National Elk Refuge

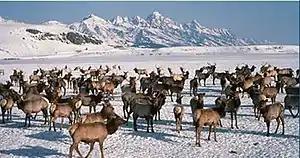
Elk during winter on the refuge

A movement to protect the remaining herd and establish greater numbers was commenced in the early 1900s. When the Miller homestead was sold for $45,000 to the federal government, the refuge was established.